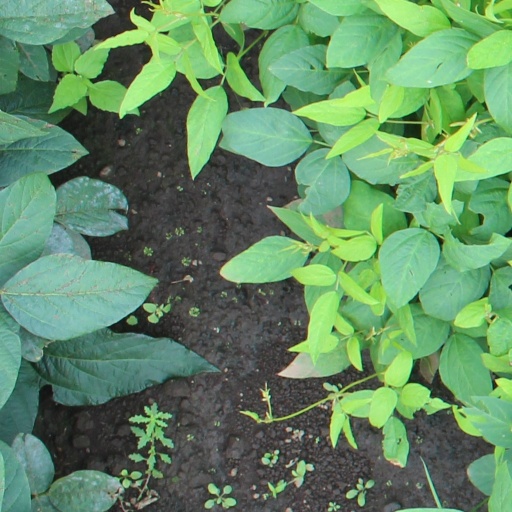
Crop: soybean